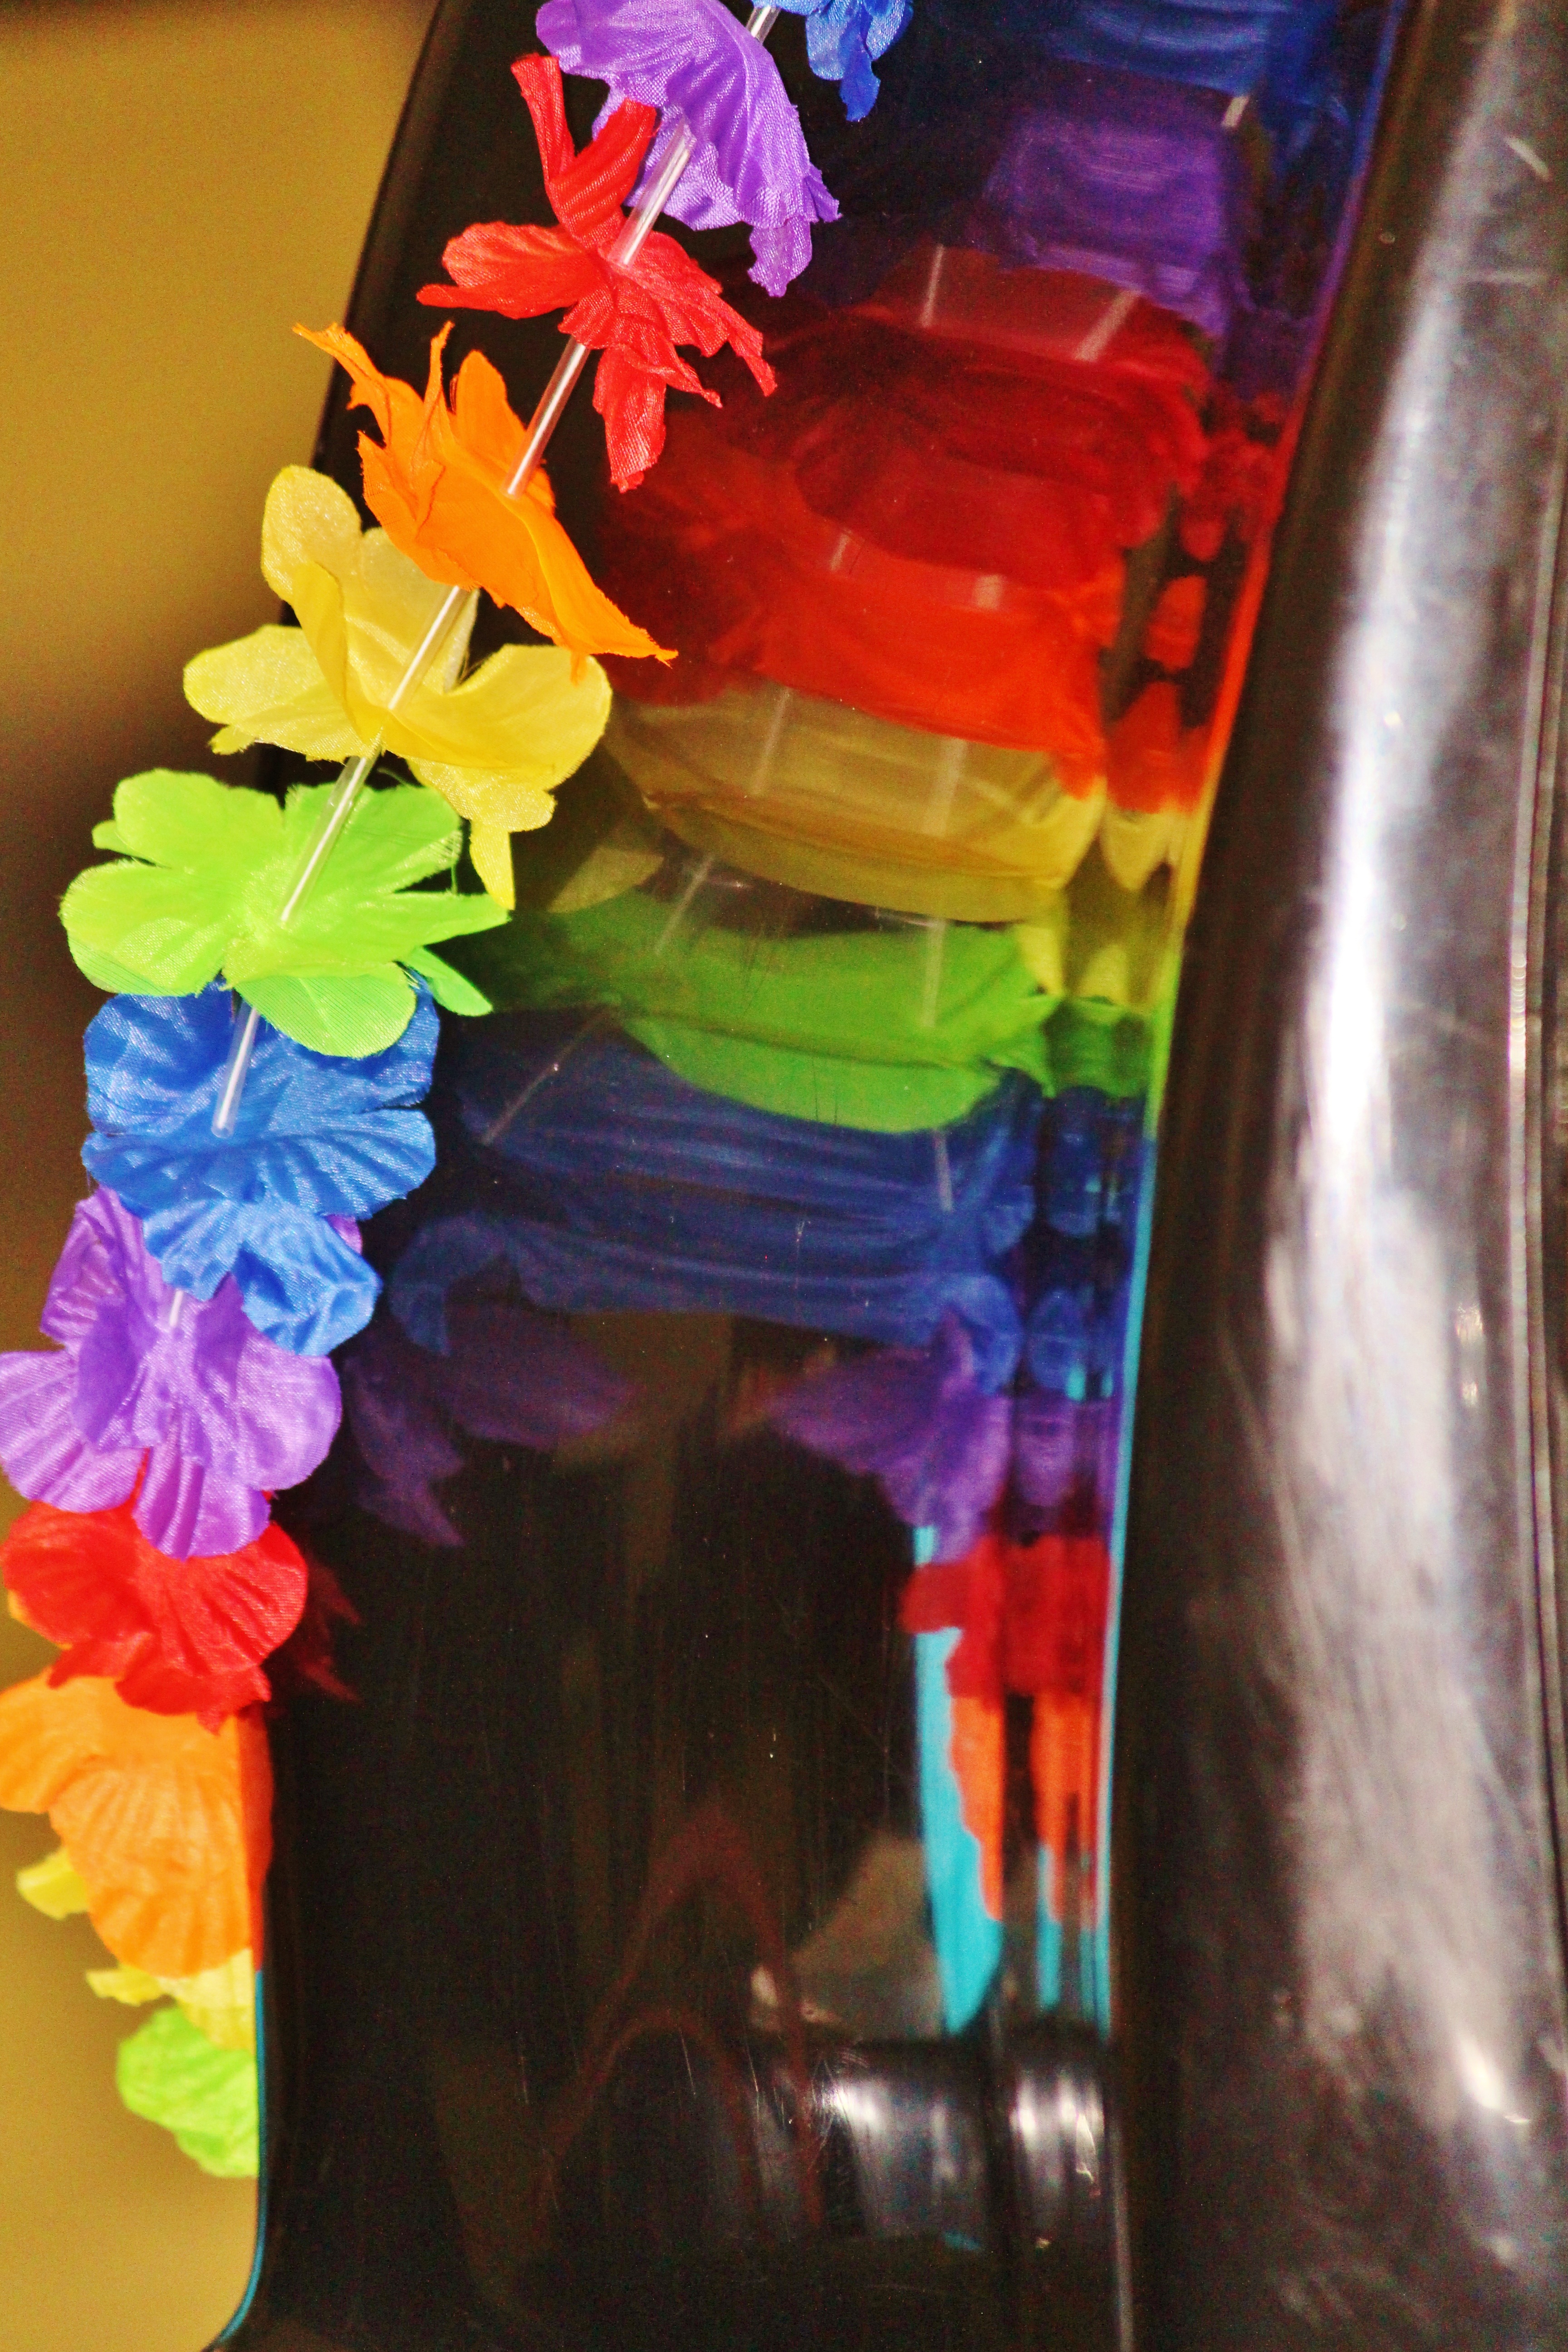
flower, glass, color, colorful, garland, art, mirroring